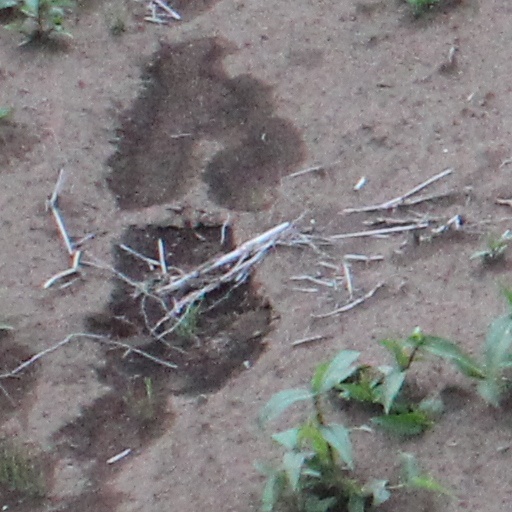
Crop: wheat